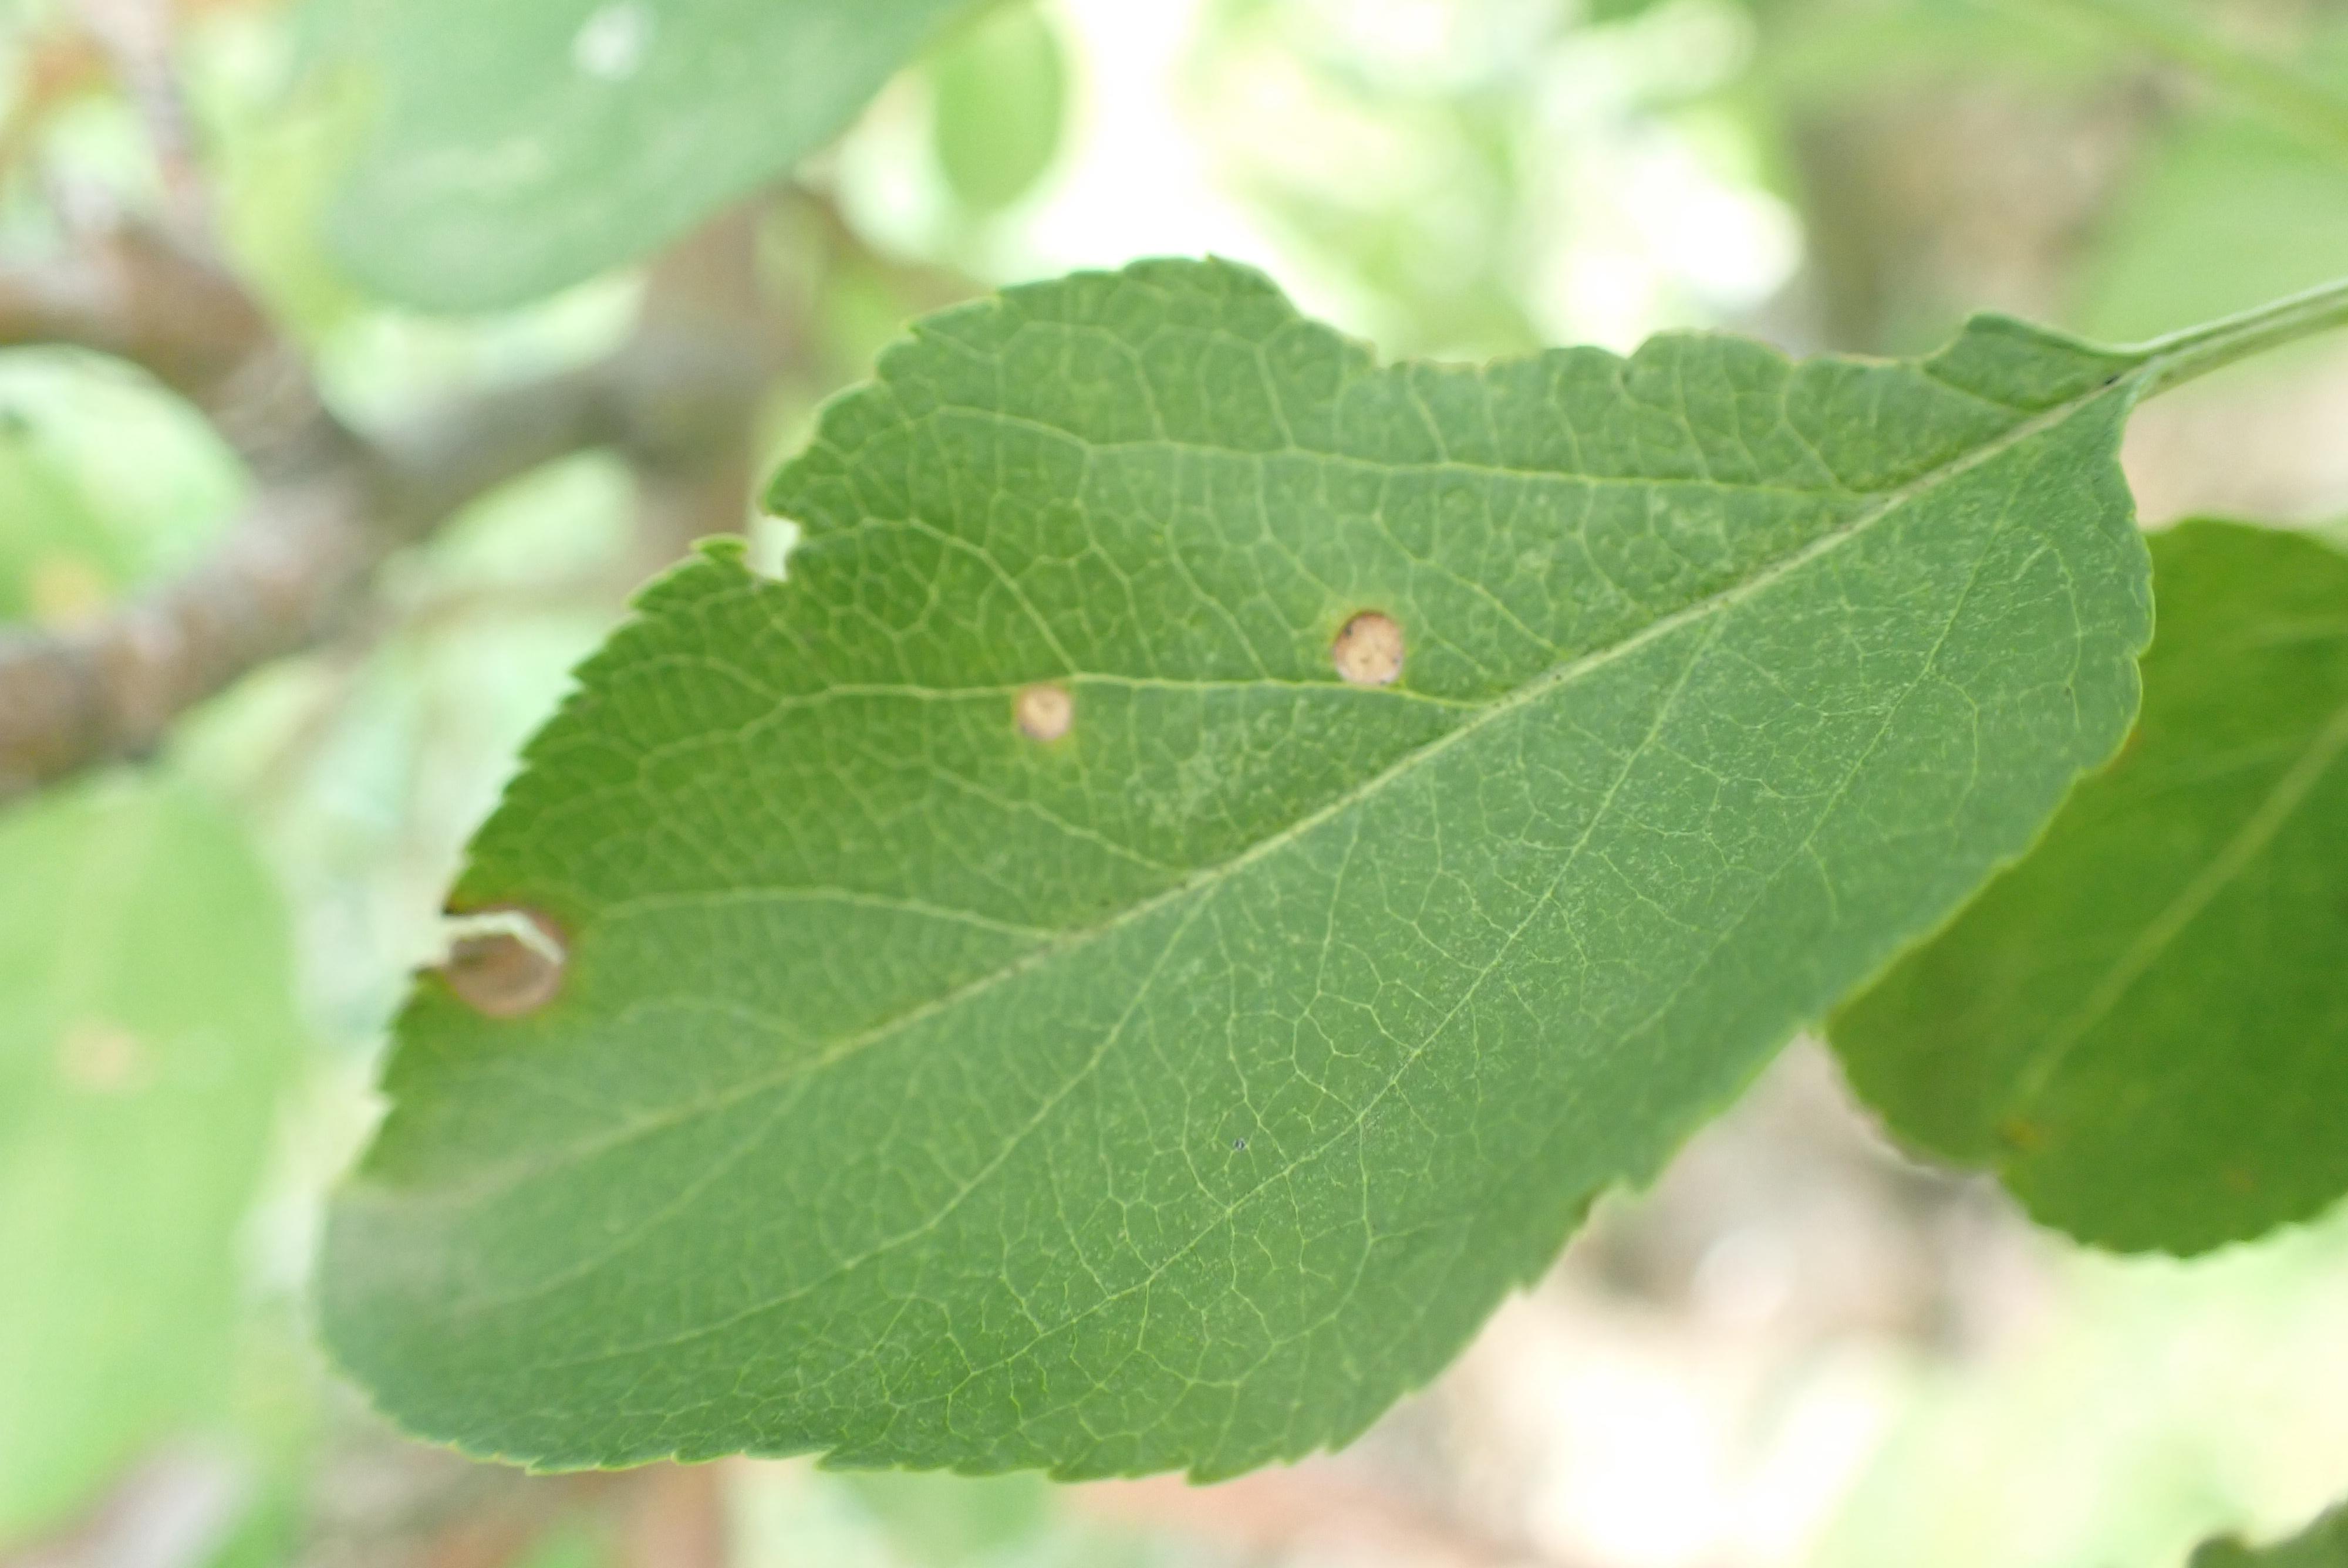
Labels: frog_eye_leaf_spot